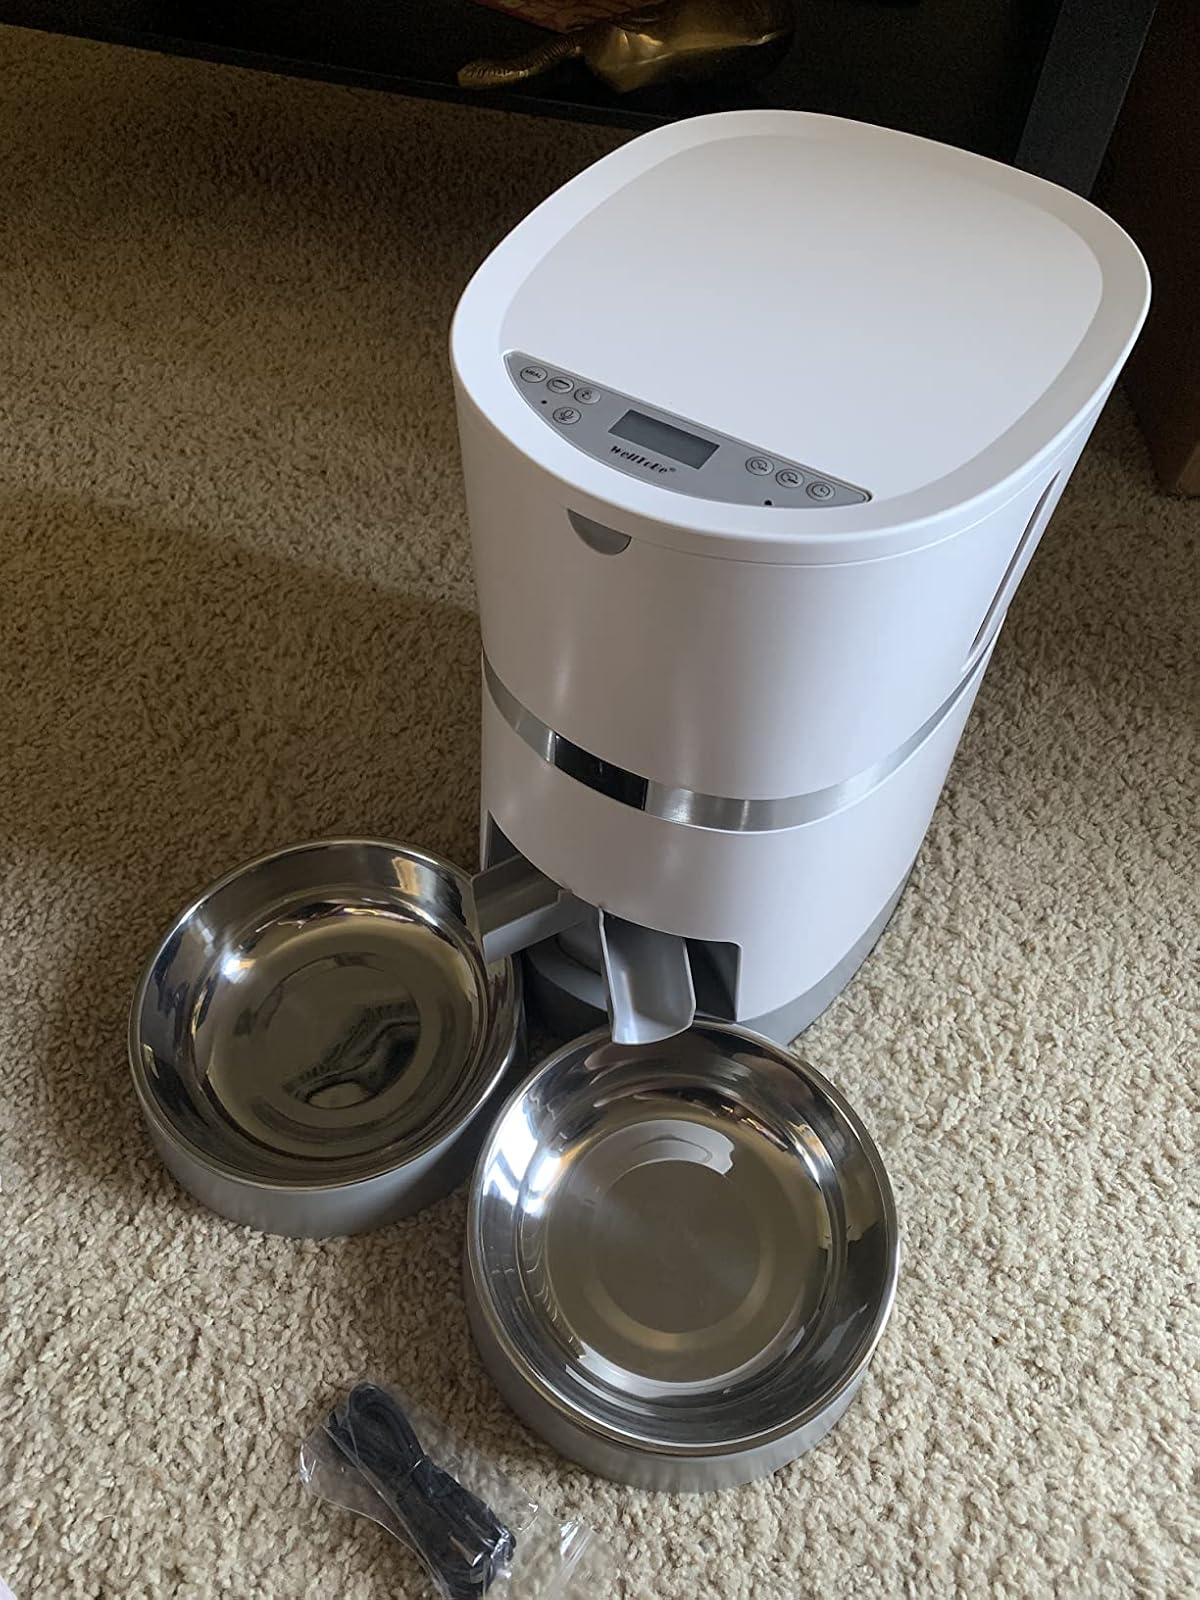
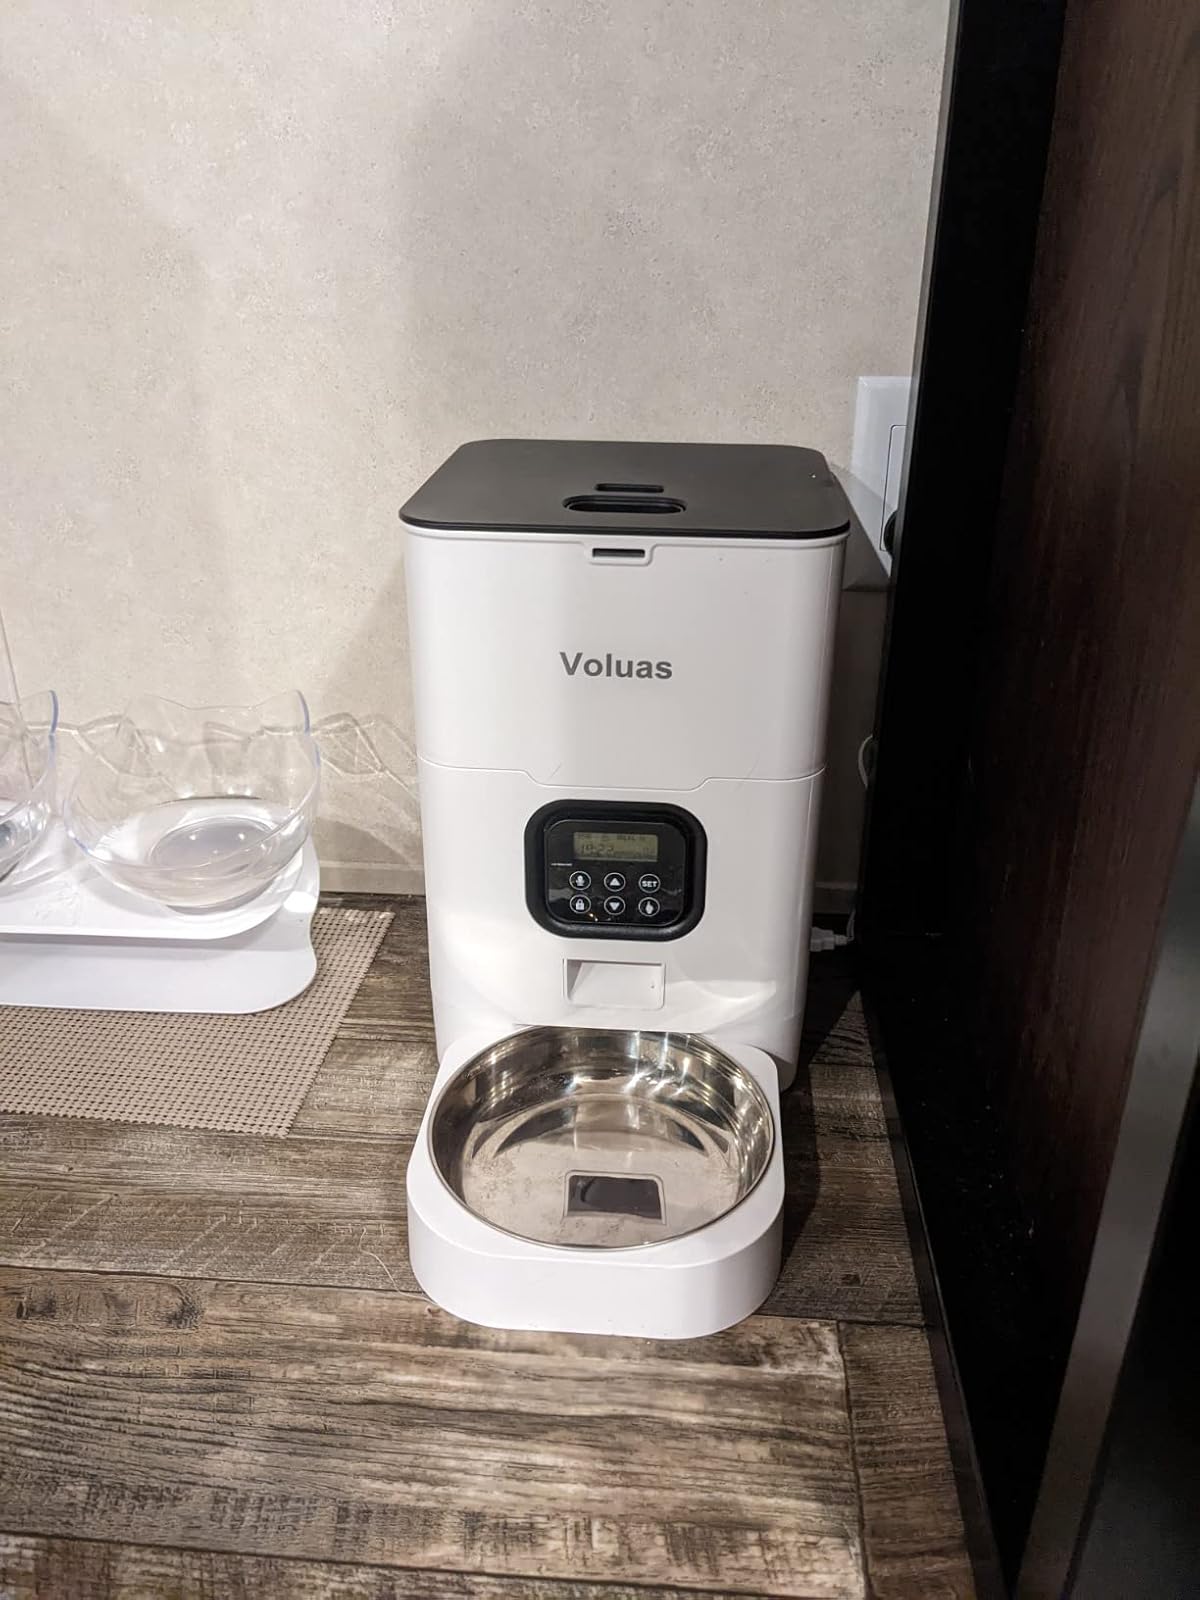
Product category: items_feeder
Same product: no